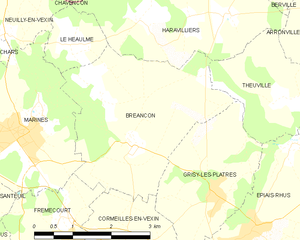
Carte des communes françaises Bréançon